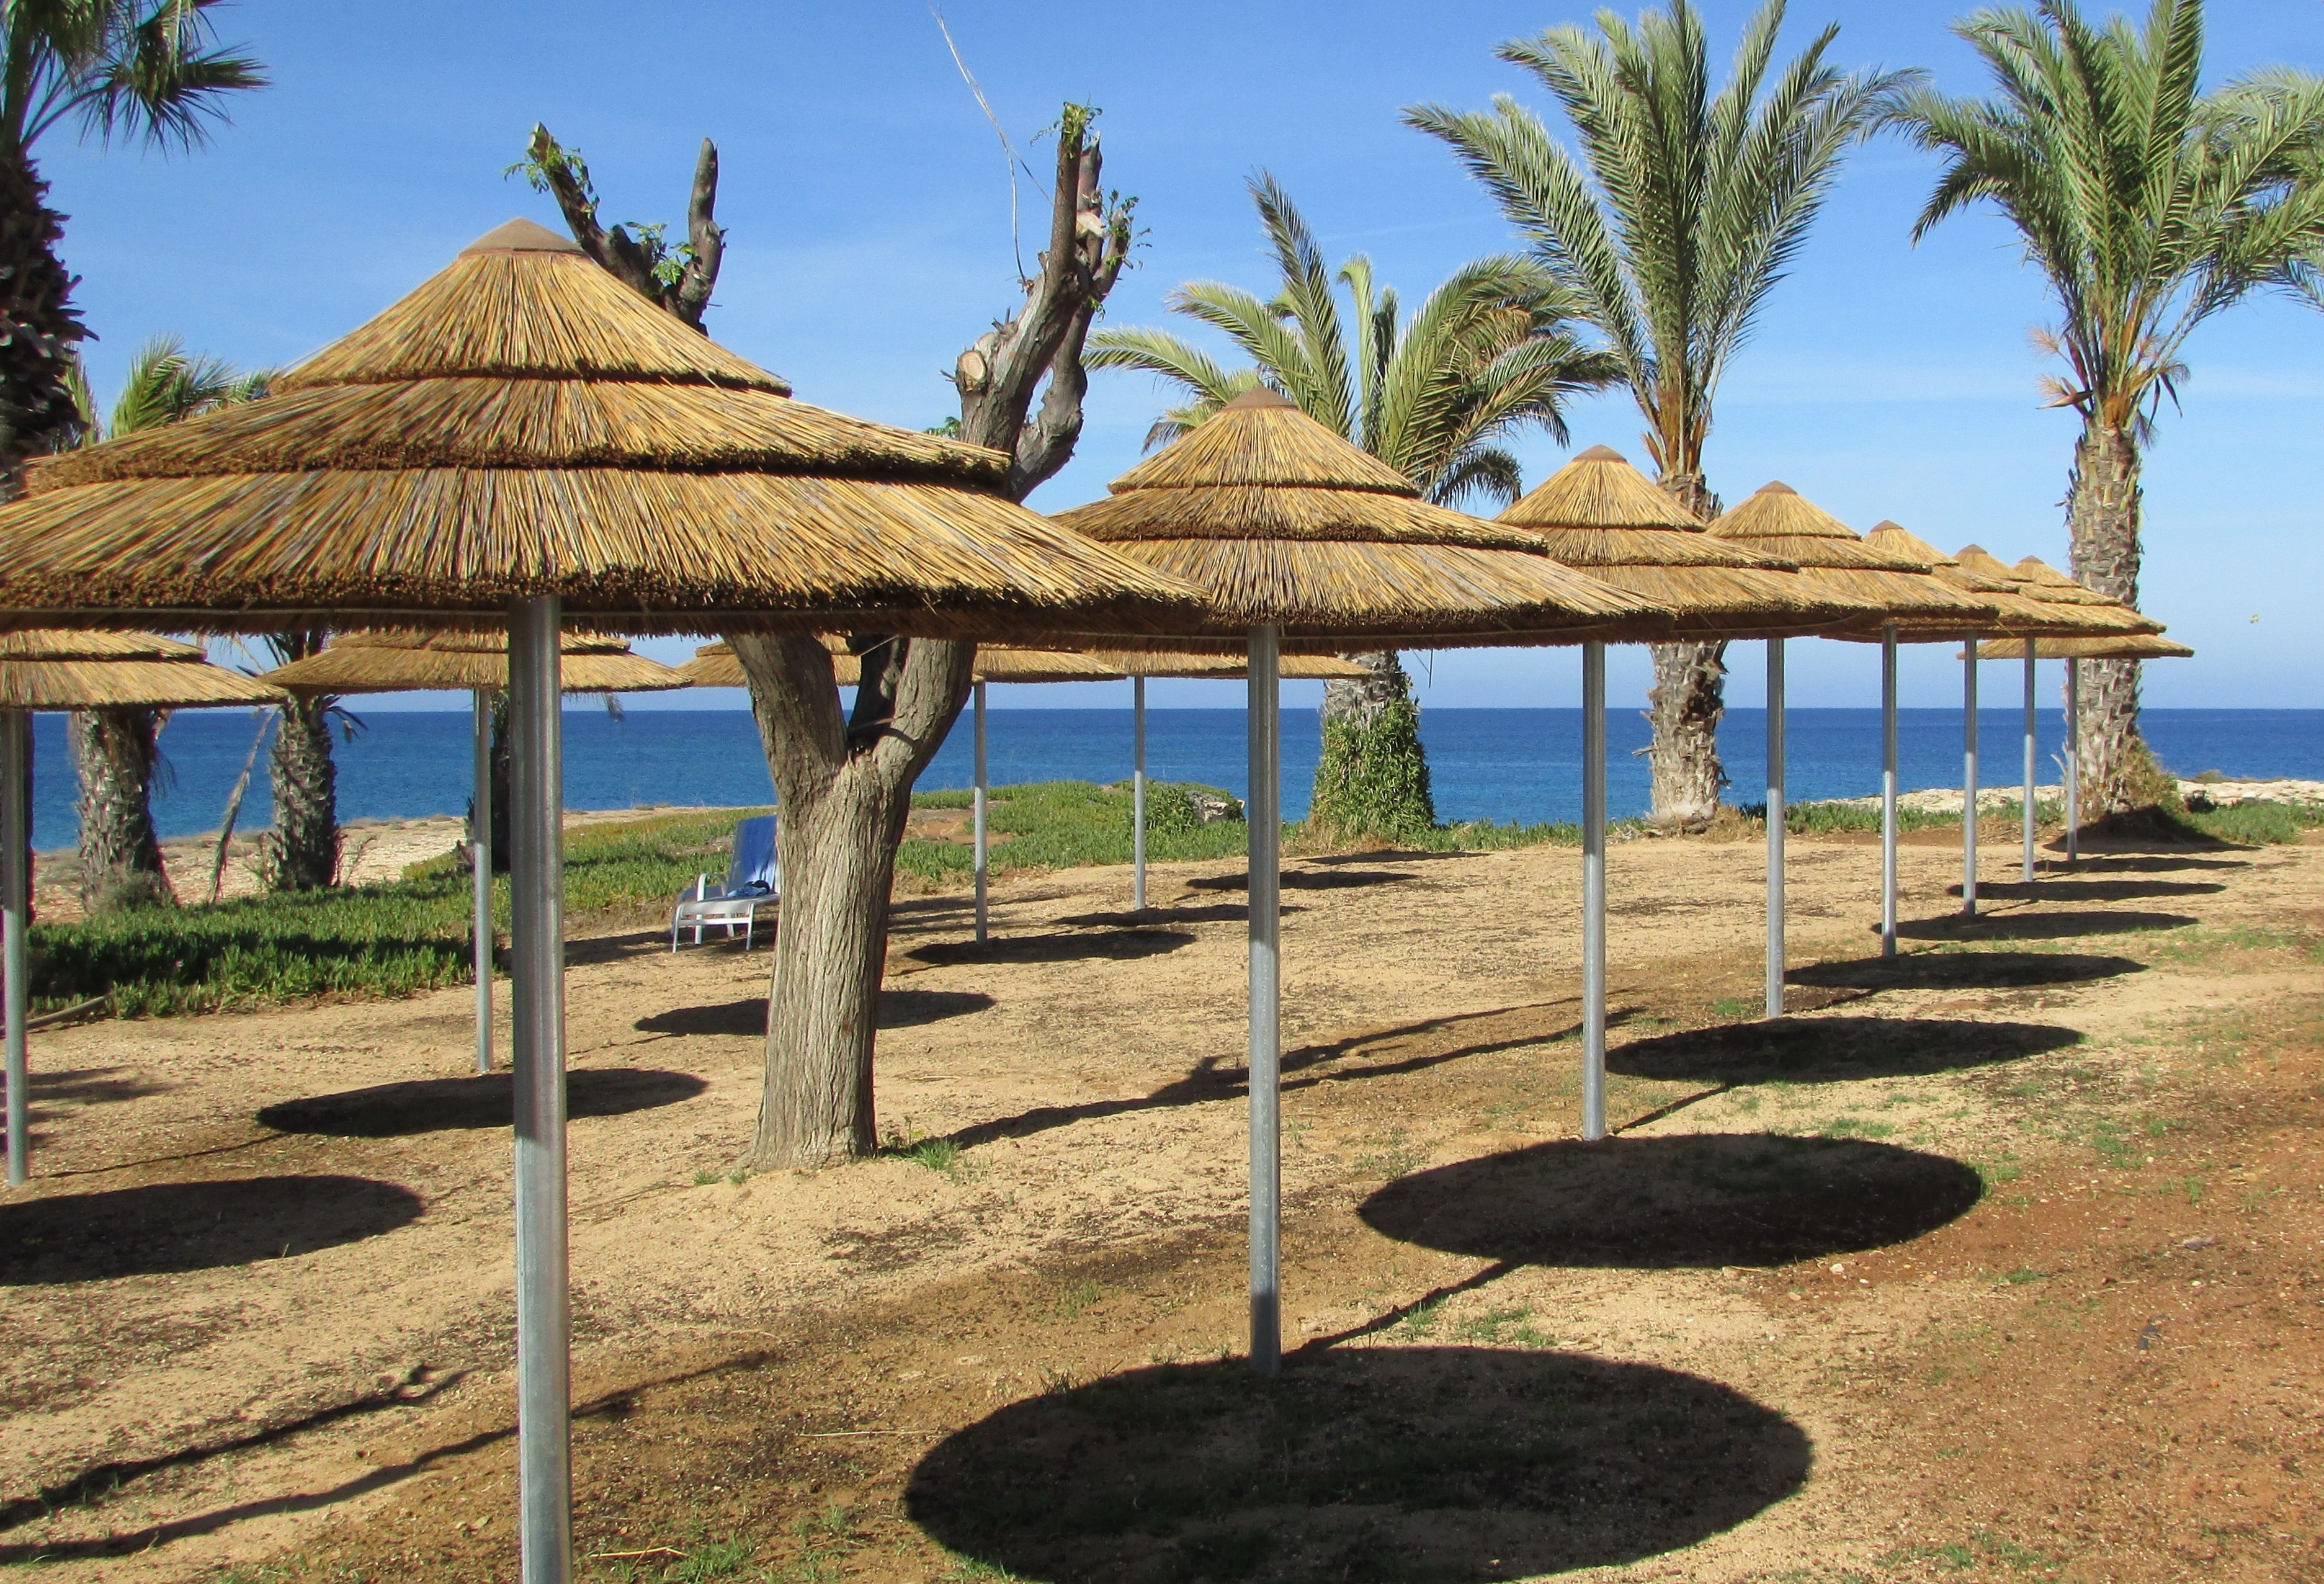
beach, walkway, vacation, recreation, gazebo, tourism, relaxation, resort, umbrellas, estate, vacations, cyprus, protaras, outdoor structure, arecales